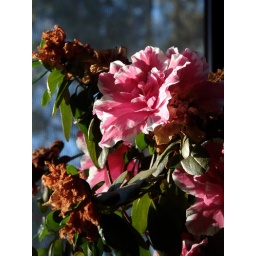
Some are born, some die. Those that die usually fall into a pink pile in the flower pot.